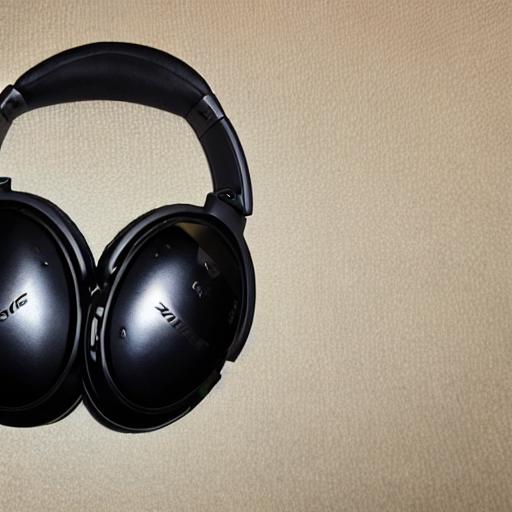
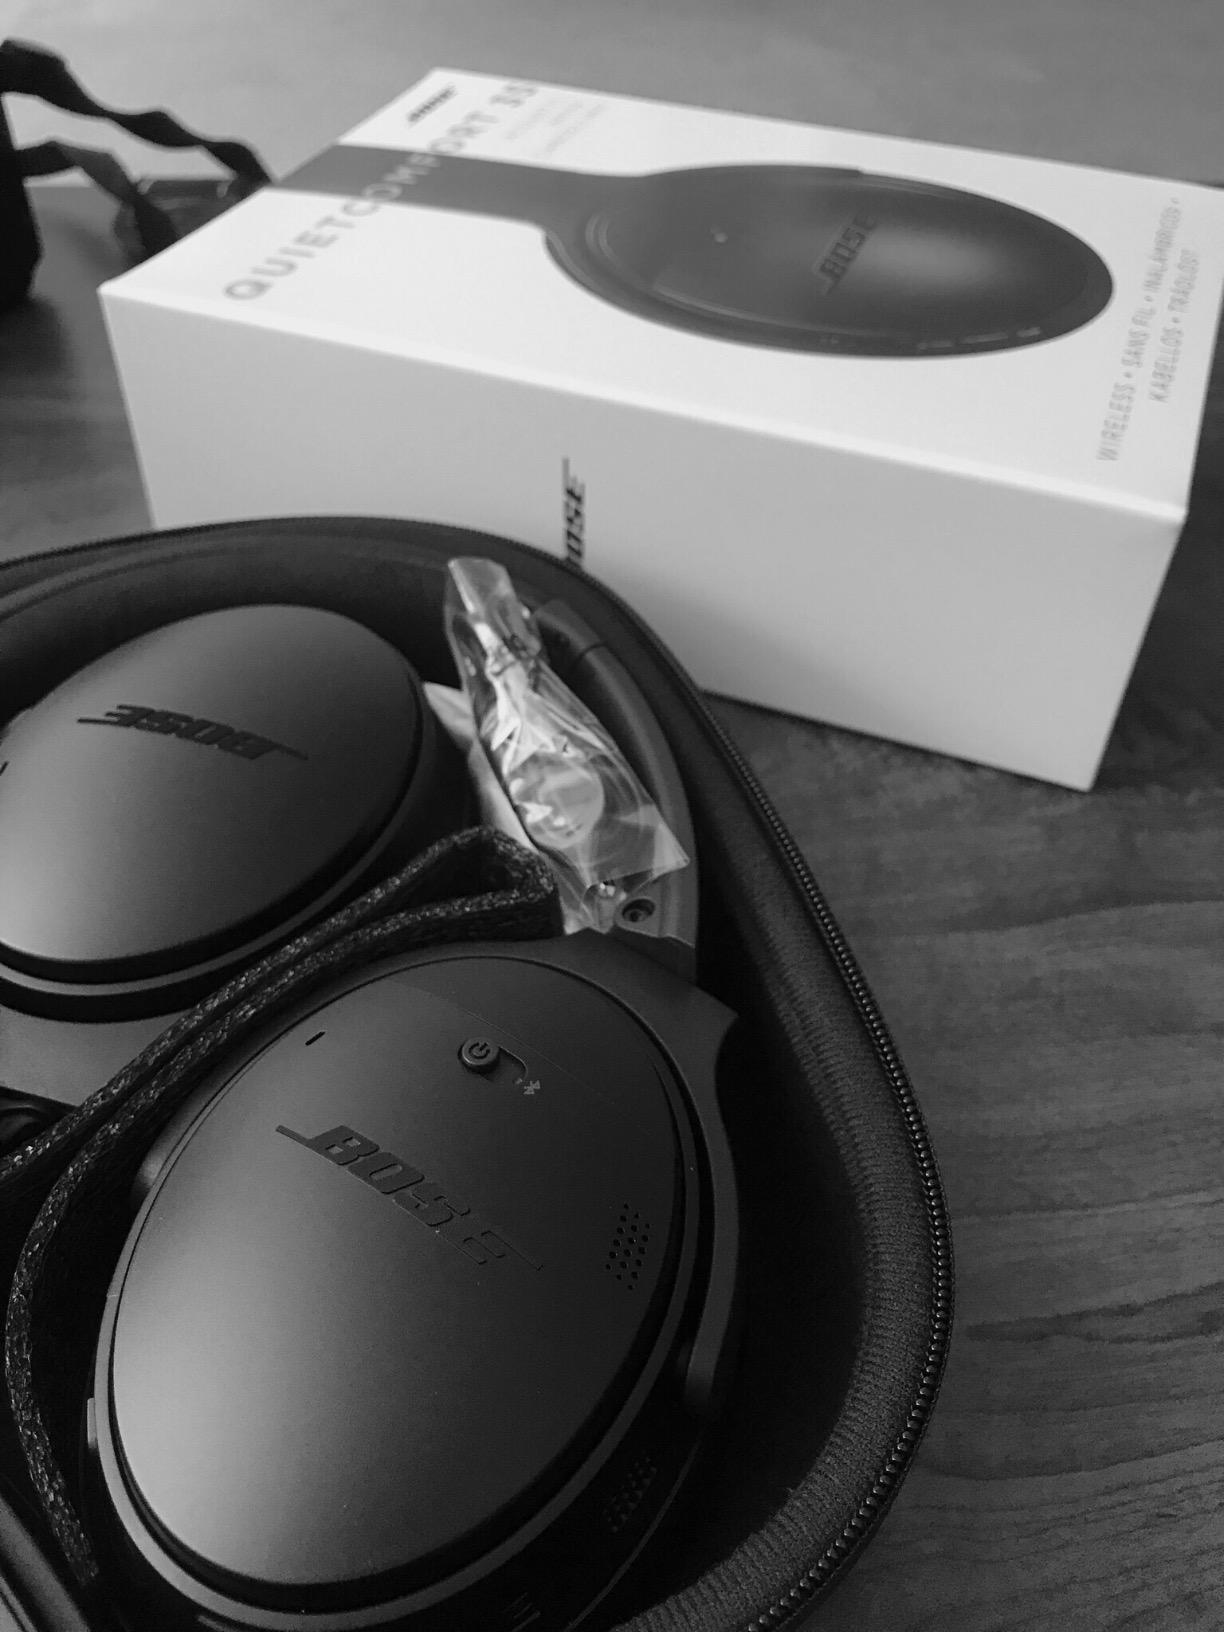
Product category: headphones
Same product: no